River Lynher

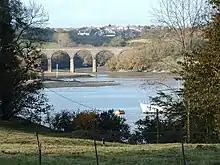
The River Lynher near Saltash, as seen from the Antony estate

The river is about 21 miles (34 km long), rising at a height of about 920 feet (280m) on Bodmin Moor and flowing into the Tamar Estuary near Plymouth. It has four main tributaries, the largest of which is the River Tiddy. The smaller tributaries include Deans Brook, Withey Brook, Marke Valley and Darleyford streams and Kelly Brook.